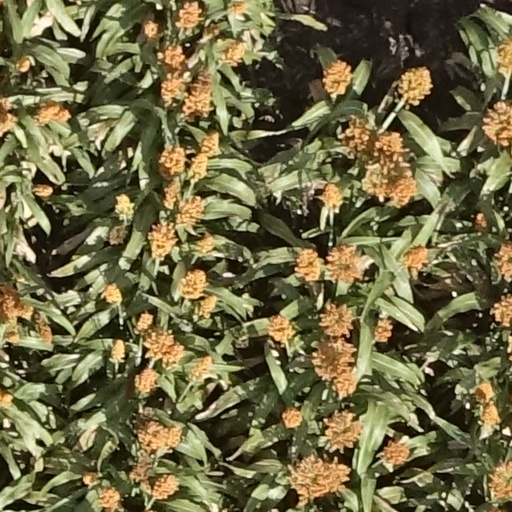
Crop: sorghum